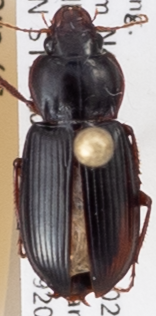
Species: Amara carinata
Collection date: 2018-09-20
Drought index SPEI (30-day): -0.9
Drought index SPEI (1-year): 0.86
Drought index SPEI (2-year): -0.128